Joachim Persson

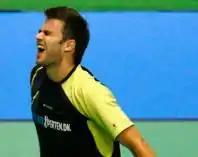

Joachim Persson (born 23 May 1983) is a former badminton player from Denmark.